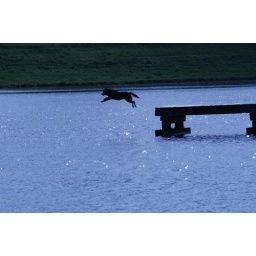
This dog was absolutely awesome. Just kept going in after the ball time and time again.